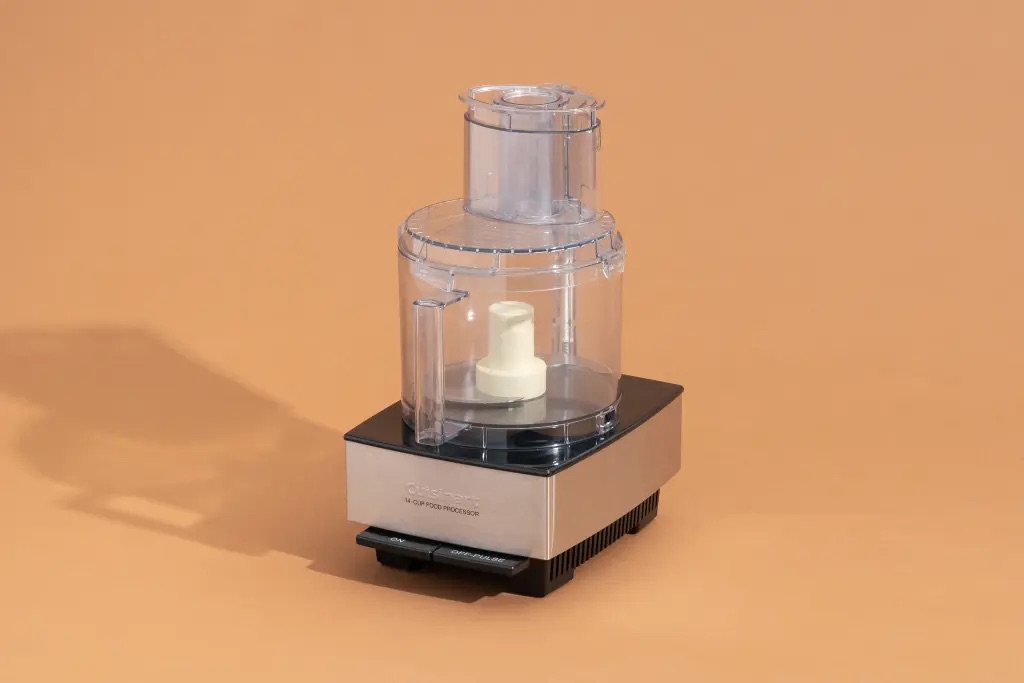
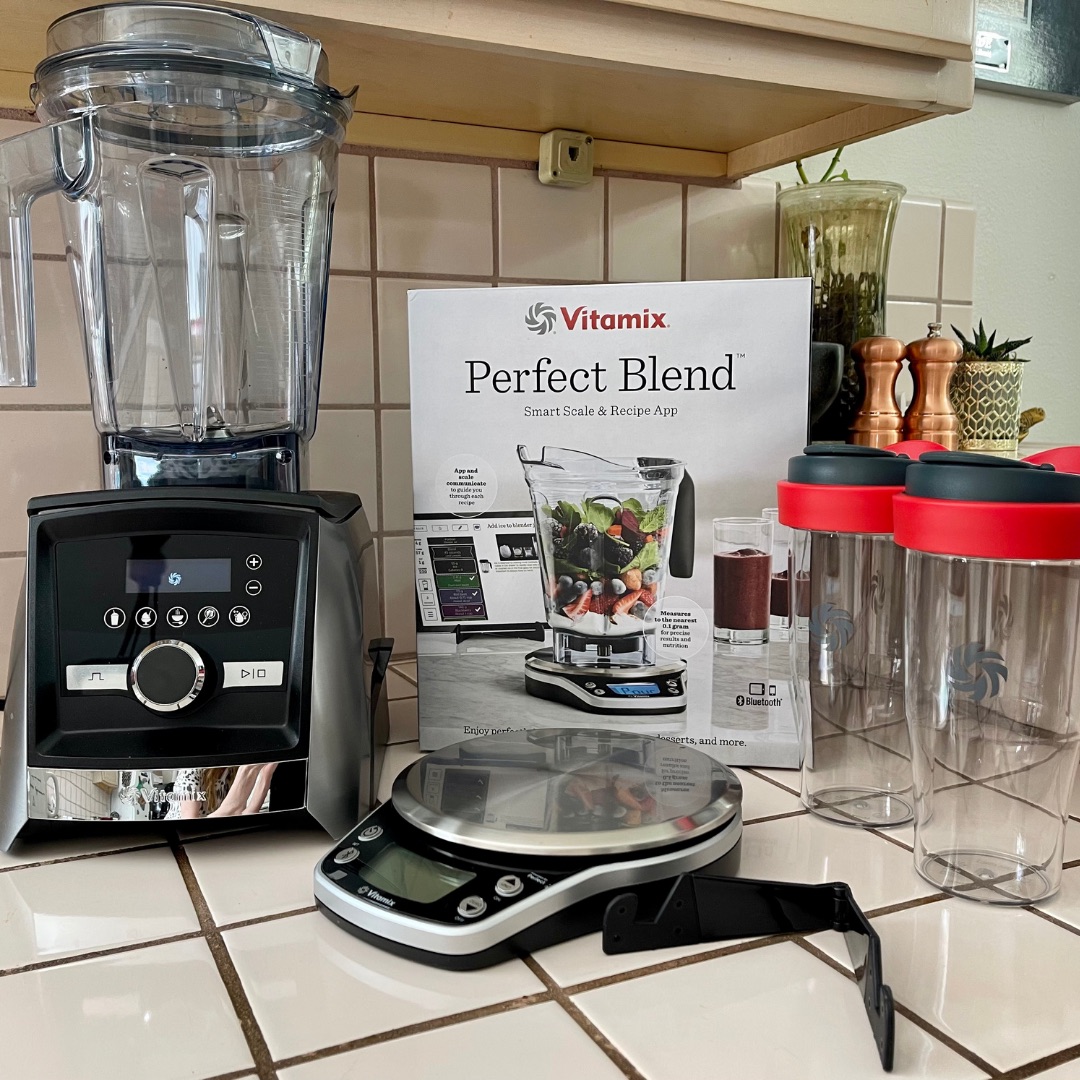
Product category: items_blender
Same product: no